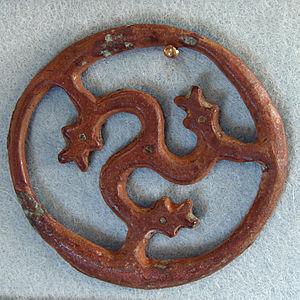
Rouelle ou plaque châtelaine, époque mérovingienne, bronze découpé